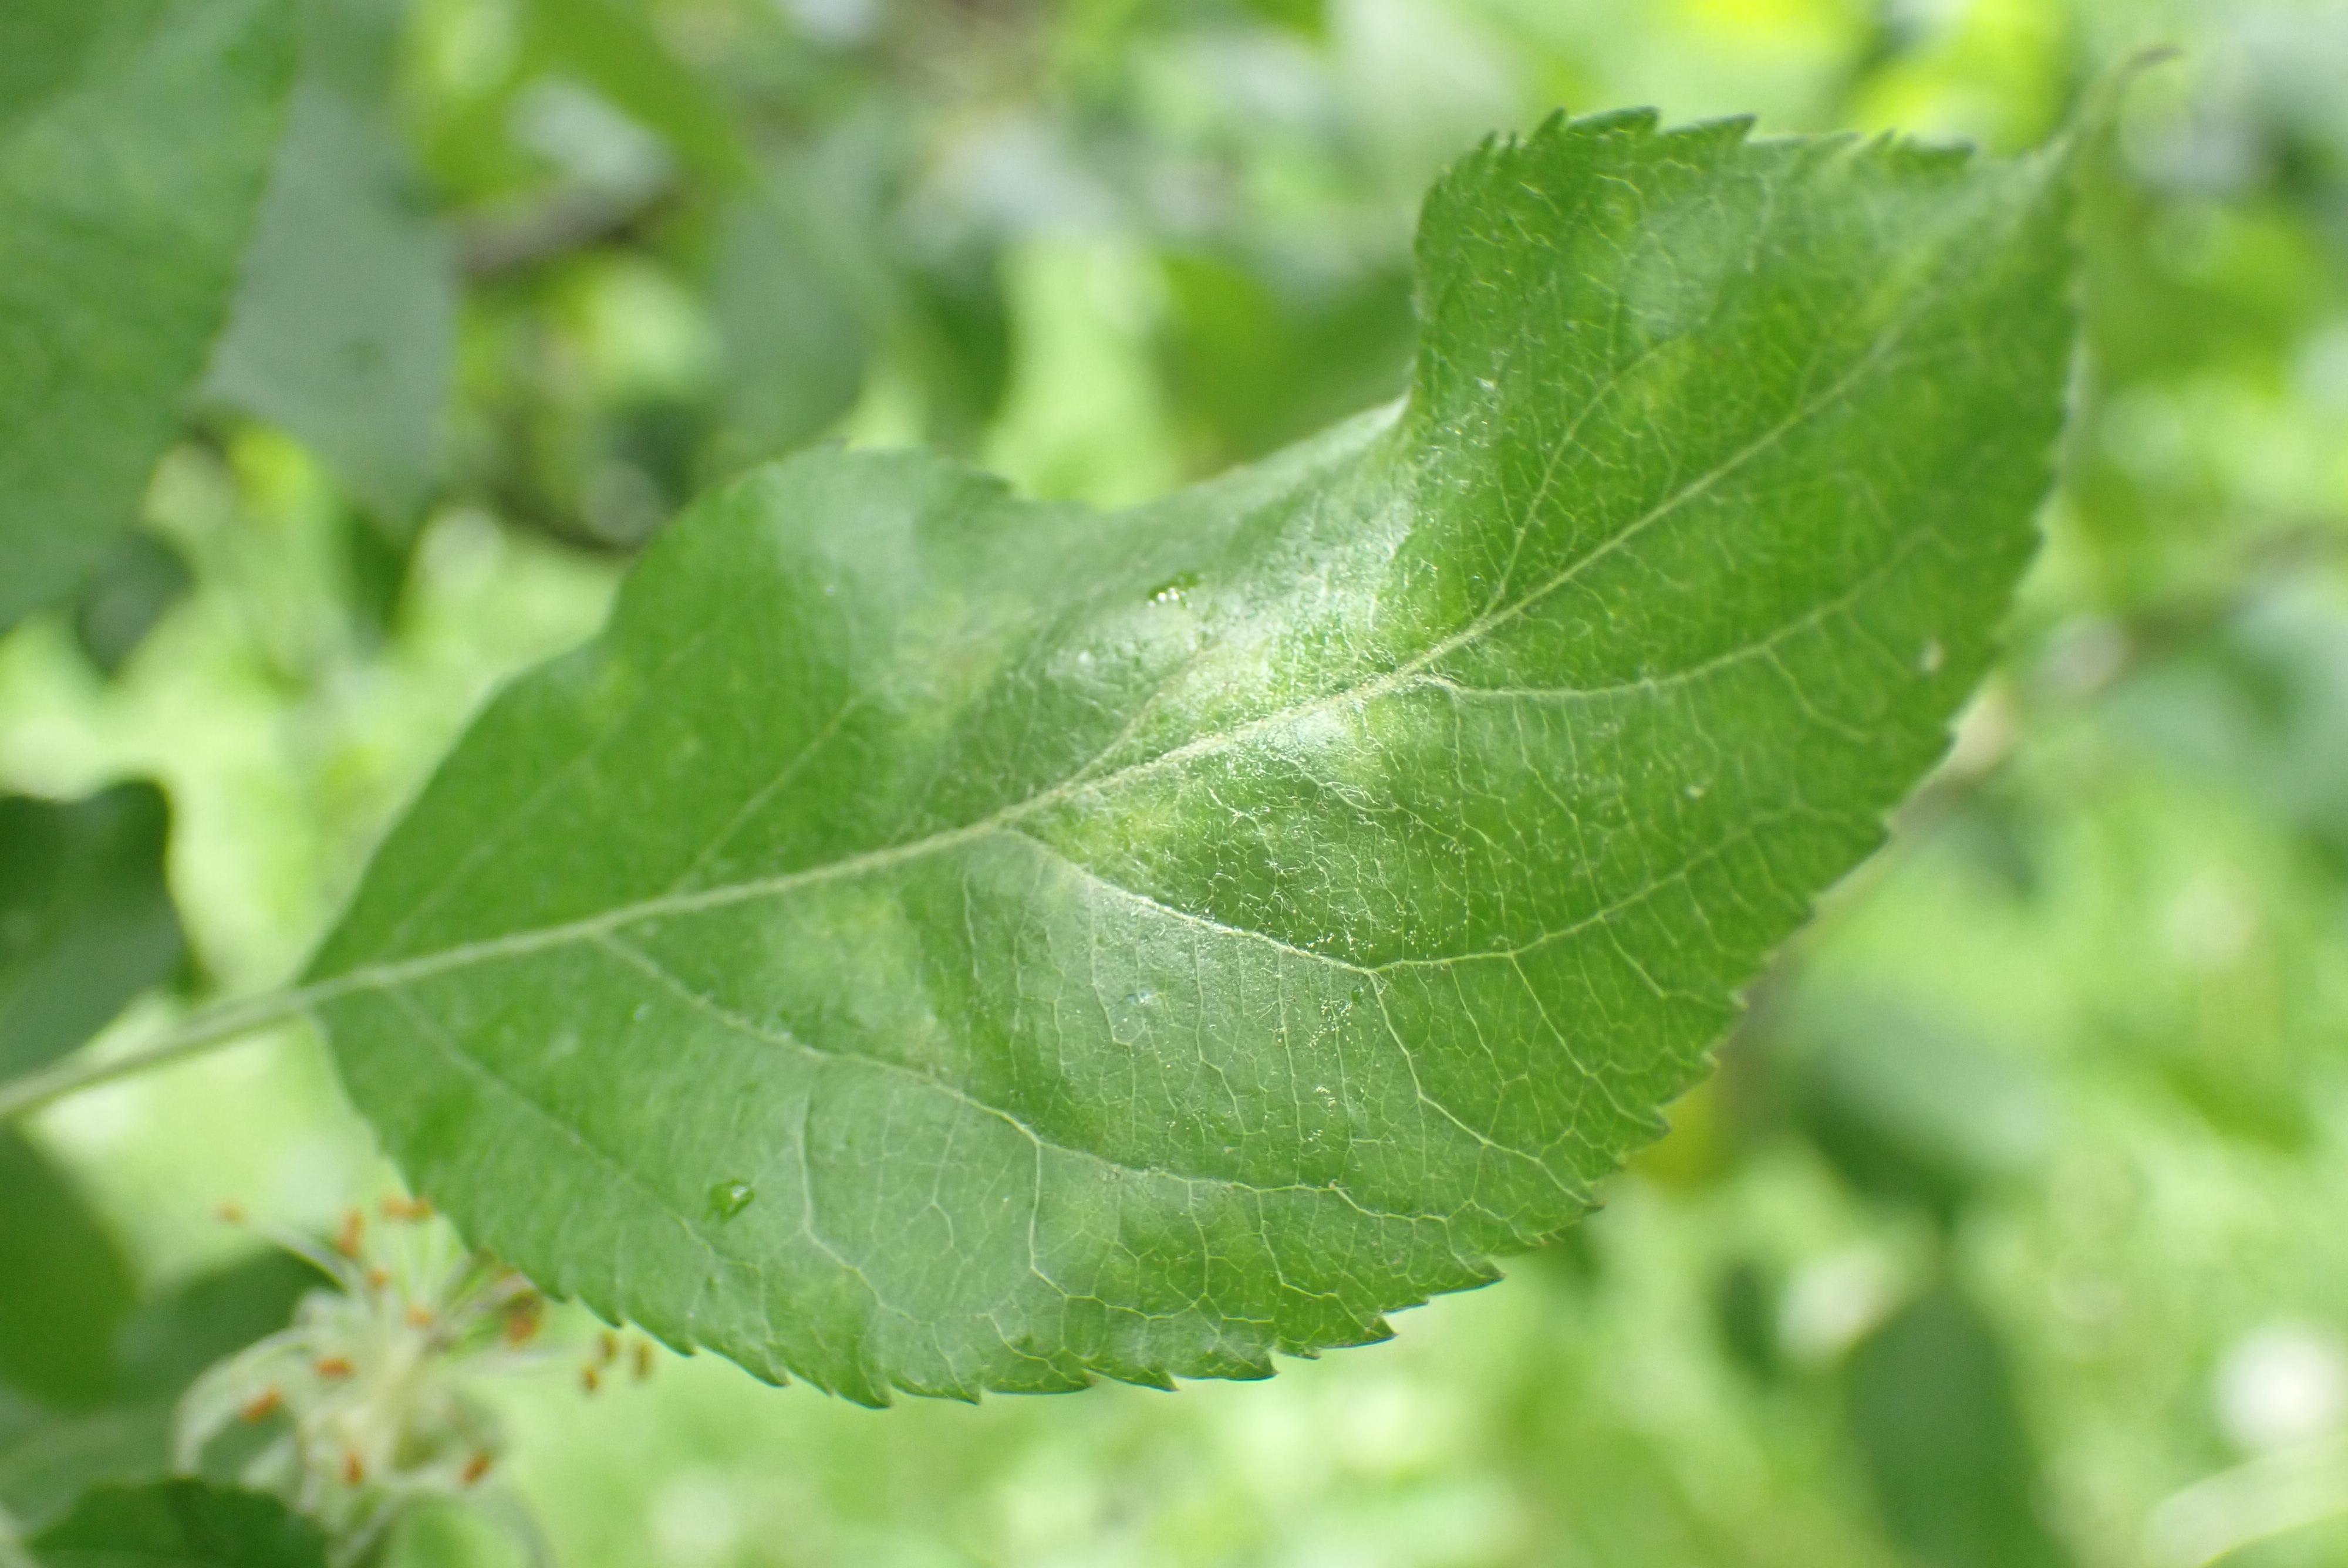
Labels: scab